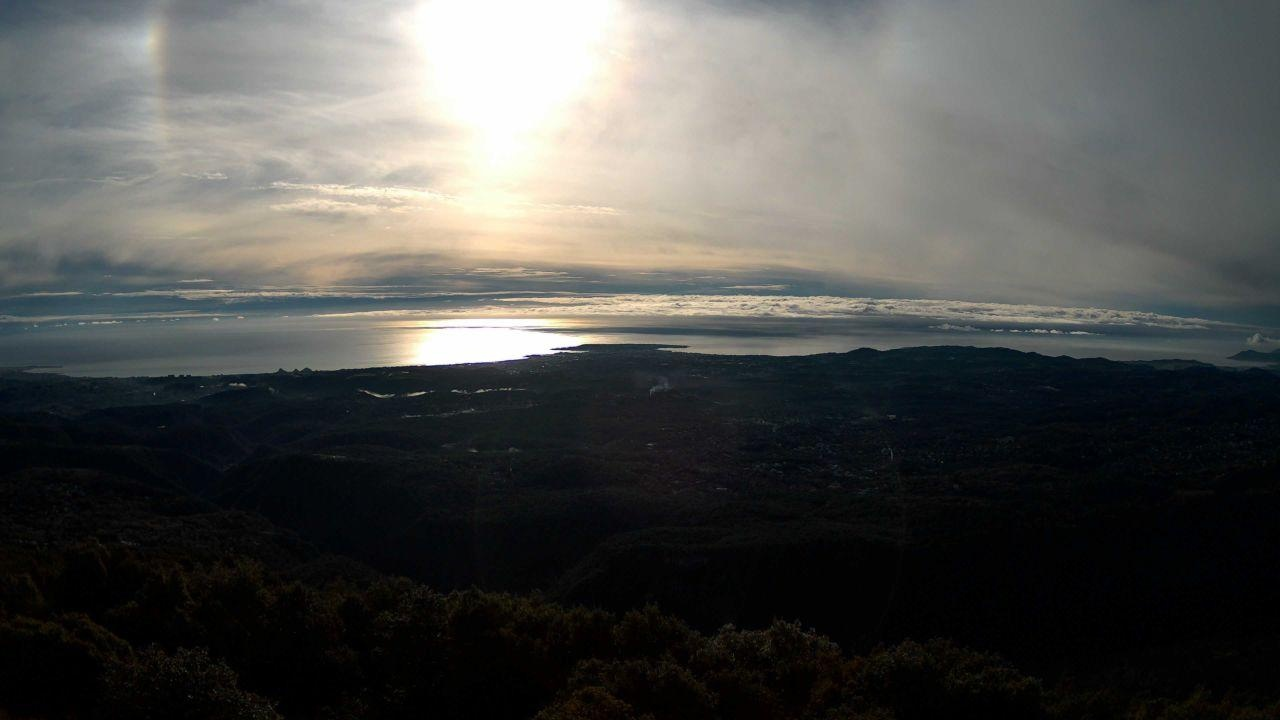
Fire: no
Smoke: yes